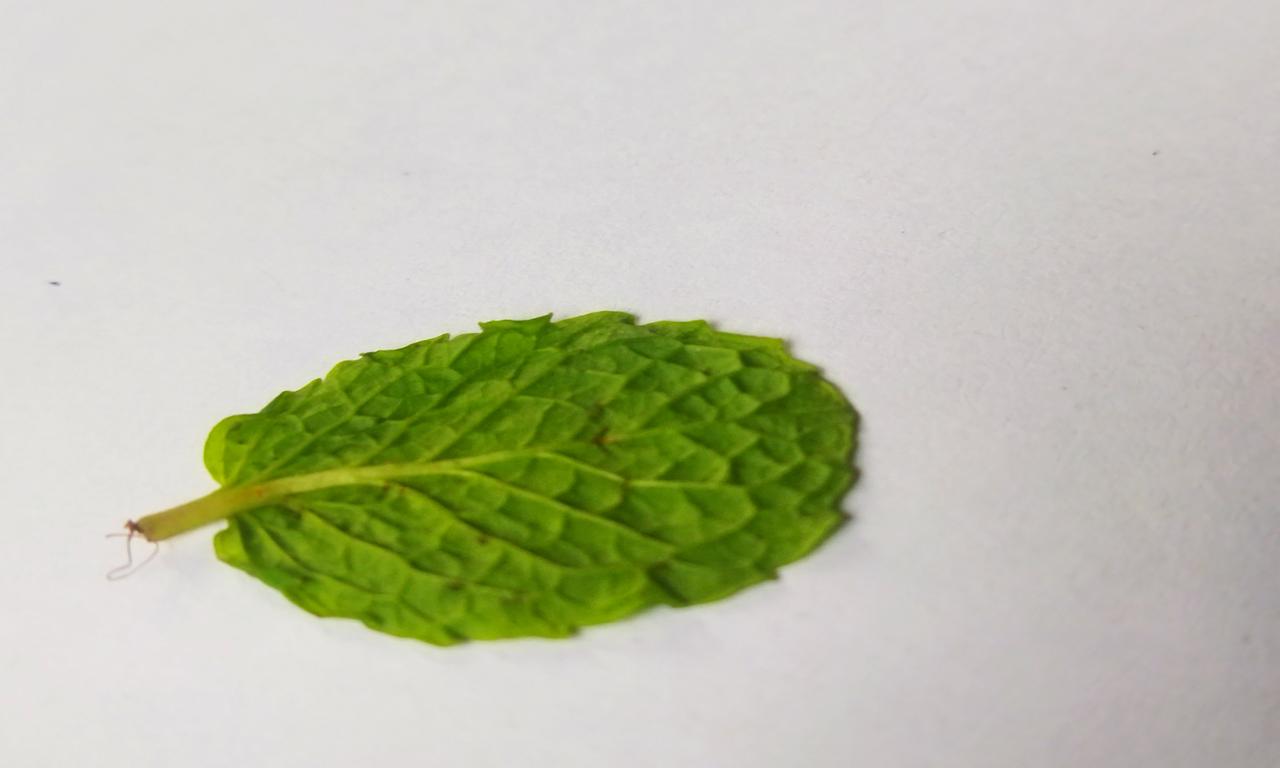
Label: Fresh